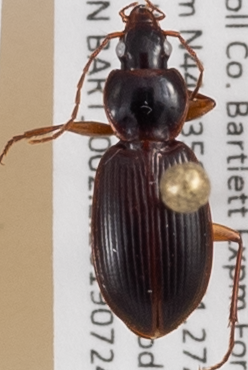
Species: Synuchus impunctatus
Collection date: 2019-07-24
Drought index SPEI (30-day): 0.54
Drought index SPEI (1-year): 1.13
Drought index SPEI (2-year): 0.8